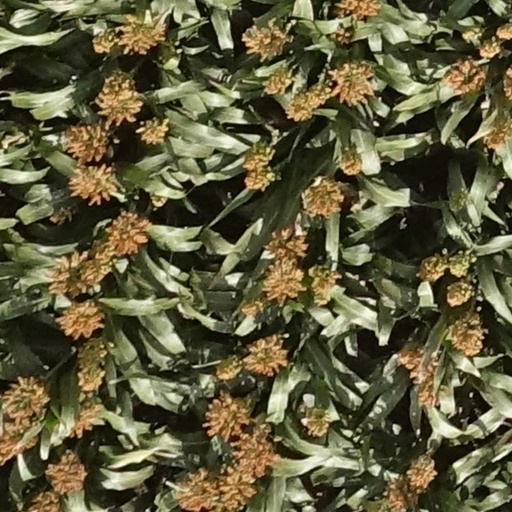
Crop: sorghum